Browningia

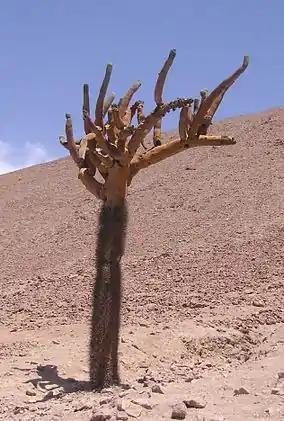
"Browningia candelaris" (Candelabra cactus), Chile

The bushy or tree-like, usually columnar species of the genus Browningia are branched, often have a well-developed trunk and reach heights of growth of up to 10 meters. The cylindrical shoots have a diameter of up to 50 centimeters. Large areoles sit on the numerous, low ribs. Areoles in the growth area are heavily spined, while areoles in the reproductive area usually have few or no spines.